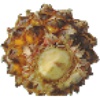
Label: pineapple_mini